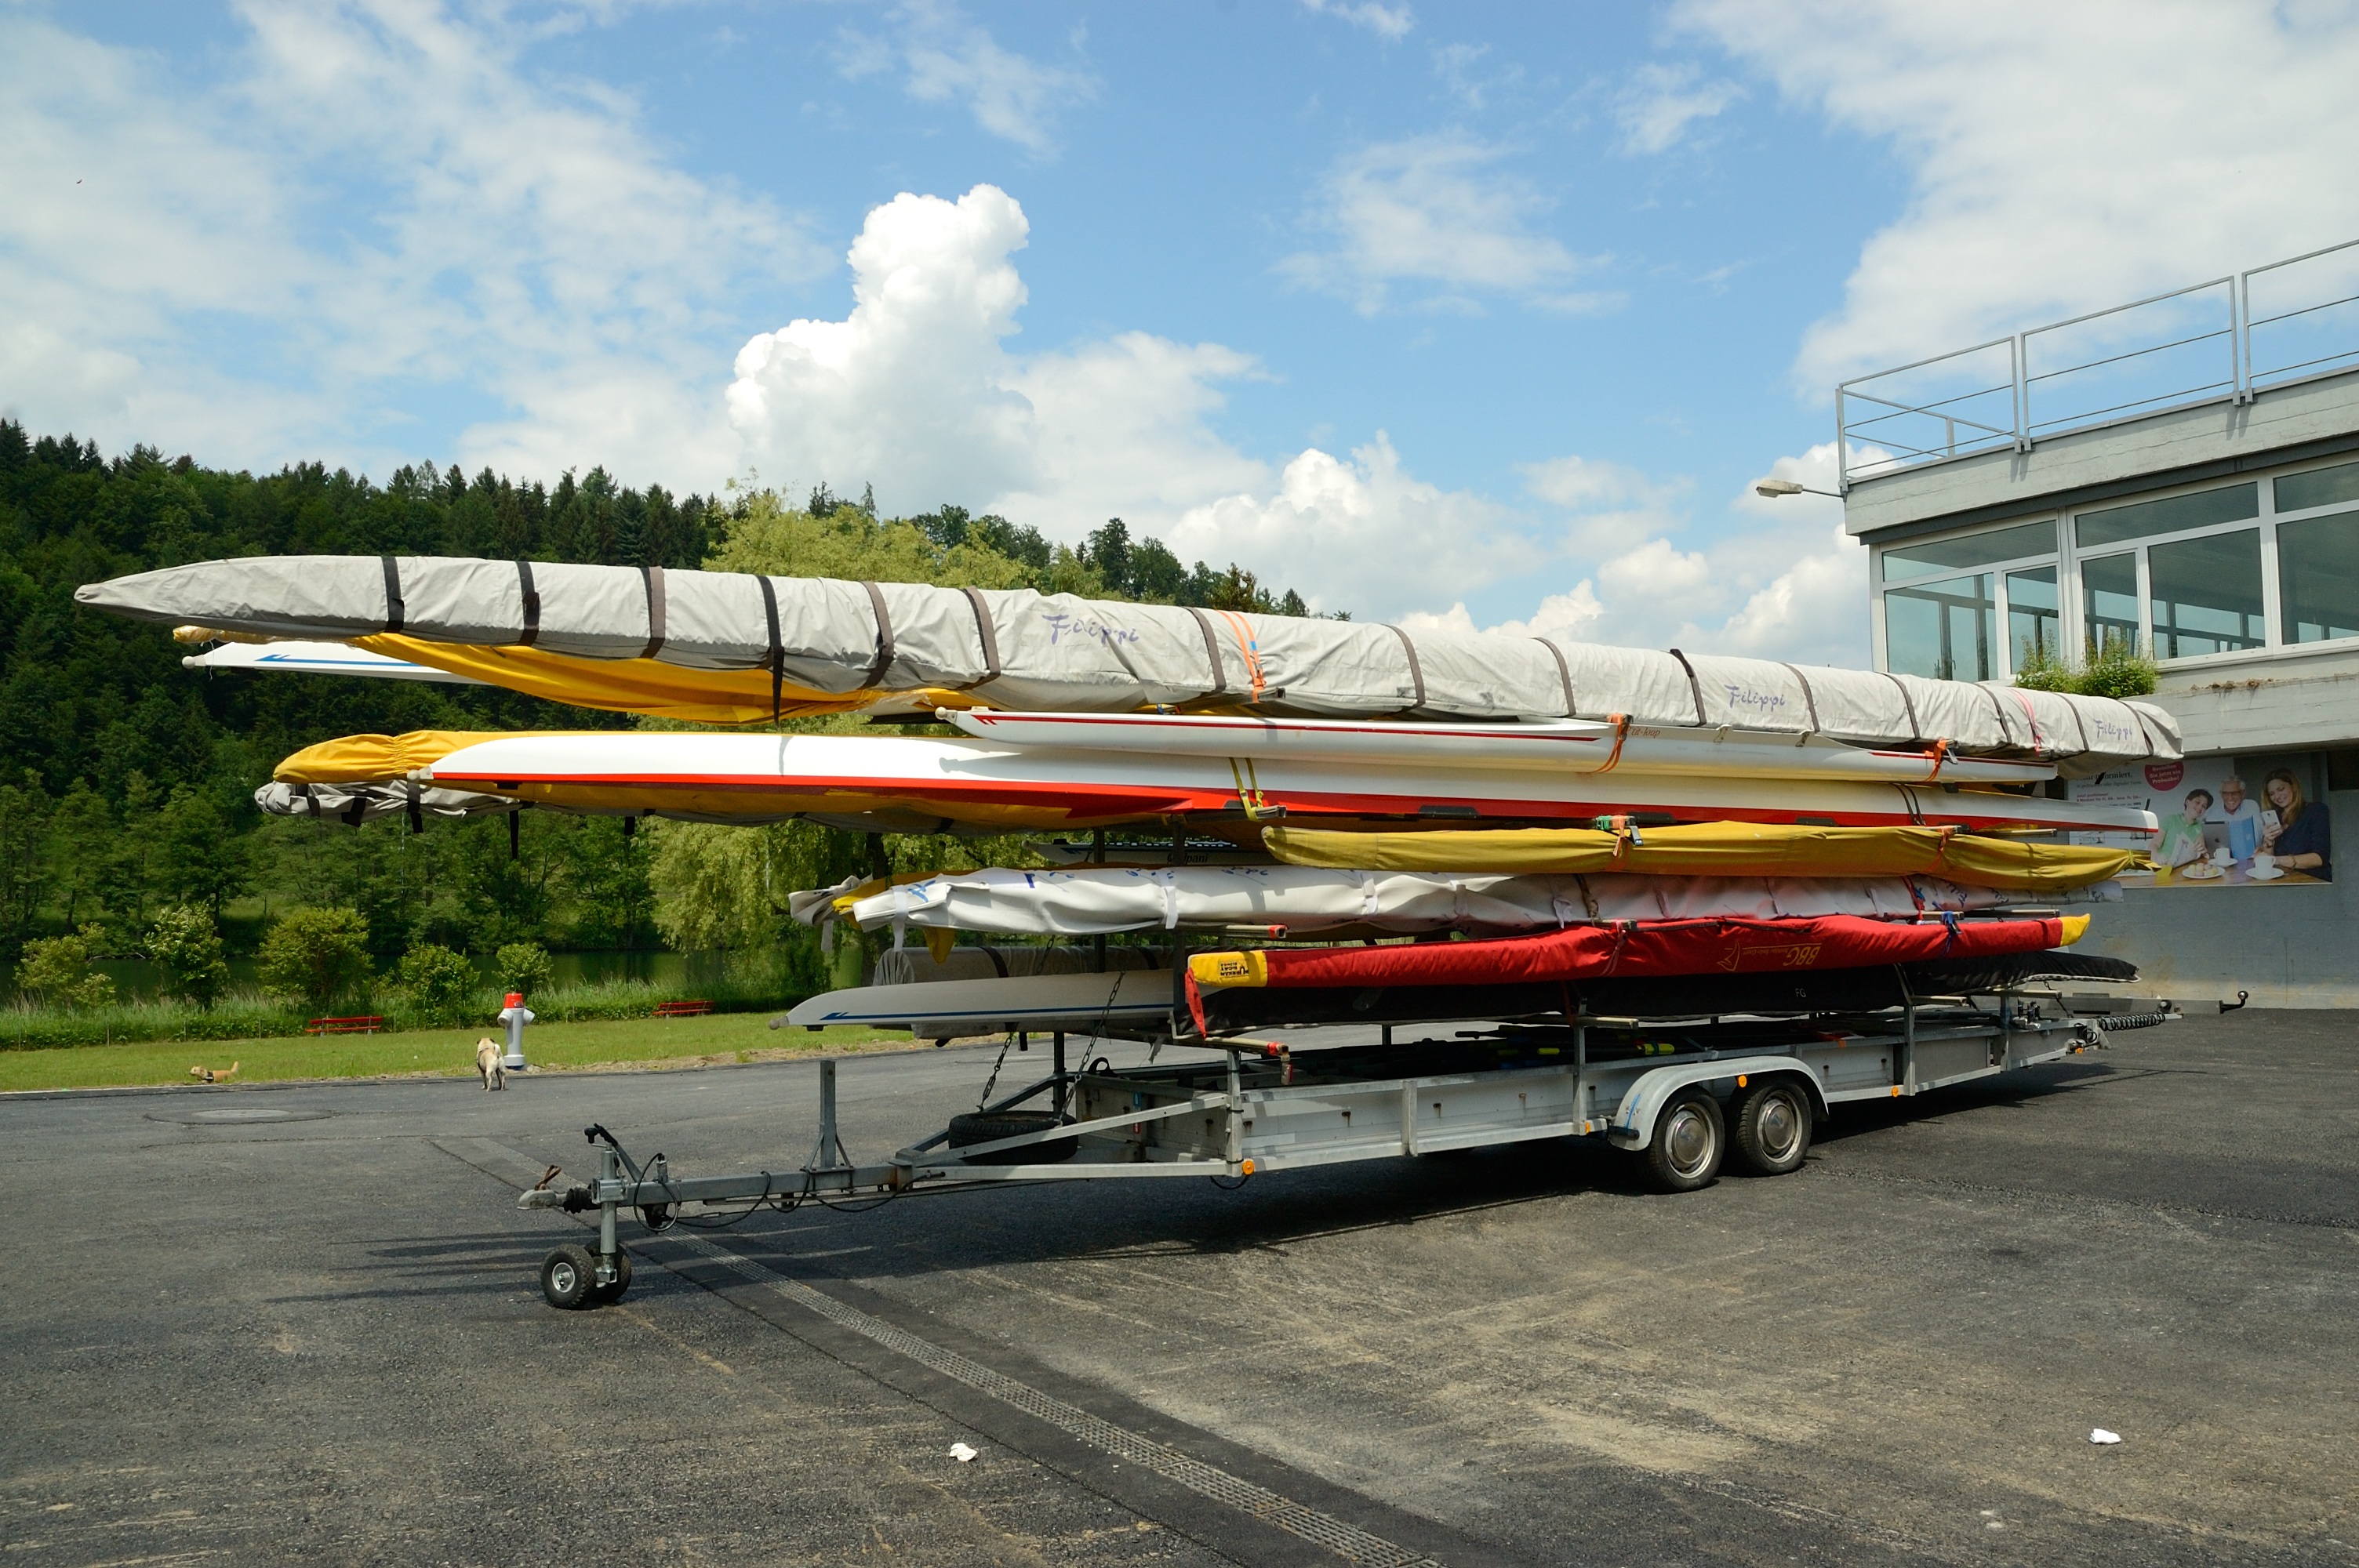
airplane, aircraft, transport, boot, vehicle, airline, aviation, flight, stack, rowing boat, airliner, jet aircraft, atmosphere of earth, bootswagen